Three Men and a Baby

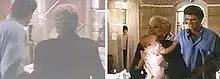
Shots from the film showing what some believe are a shotgun and a young boy.

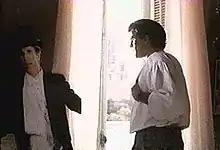
Danson's character standing next to a cardboard cutout of himself.

The figure is actually a cardboard cutout "standee" of Jack, wearing a tuxedo and top hat, that was left on the set. It was created as part of the storyline, in which he, an actor, appears in a dog food commercial, but this portion was cut from the final version of the film. The standee does show up later in the film, when Jack stands next to it as Sylvia comes to reclaim Mary. Snopes.com contends that the one in the first scene looks smaller than it does in the later scene because of the distance and angle of the shot, and because the curtains obscure its outstretched arms. As for the contention that a boy died in the house, all the indoor scenes were shot on a Toronto sound stage, and no kind of residential dwellings were used for interior filming.